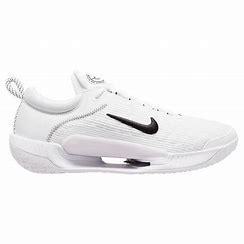
Brand: Nike
Model: Court Zoom NXT